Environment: real
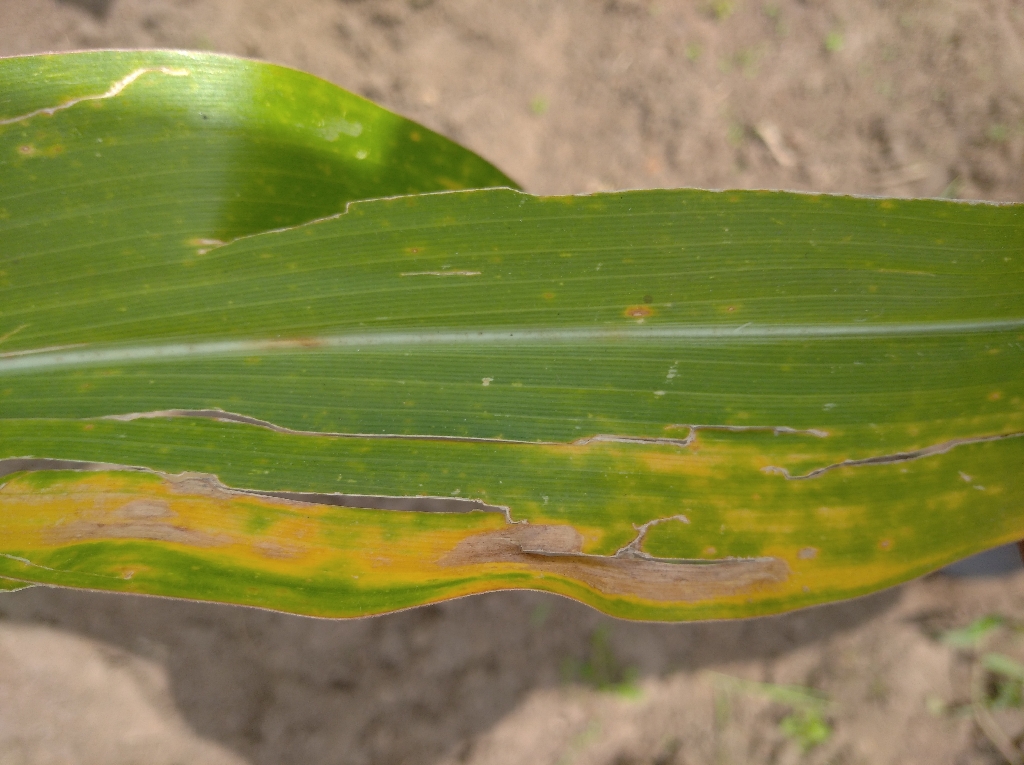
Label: northern_corn_leaf_blight